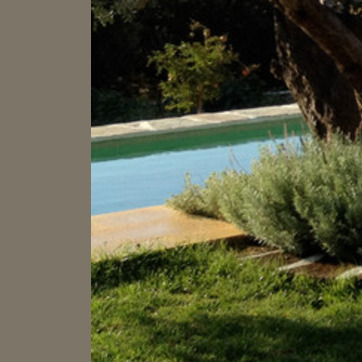
Material: water